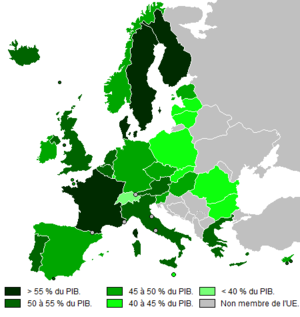
Cette carte illustre par le biais d'un code couleur l'importance relative des dépenses publiques dans la production nationale pour les différents pays de l'Union Européenne.
Les dépenses publiques sont l’ensemble des dépenses réalisées par les administrations publiques. Leur financement est assuré par les recettes publiques et par l’excédent public.